Ultraman Nexus (character)

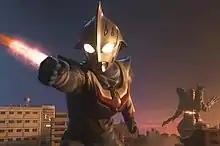
Ultraman Nexus Junis Blue killing a second Galberos.

The baton of light was soon passed to Ren Senjyu, a child who was born from an experiment who worked in an amusement park. Nexus bonded with the youth and received Junis Blue as a result. In a similar way to Himeya, Ren befriended with Komon, who was also aware of the latter's inheritance to Nexus' light and alongside other Night Raiders, he revolted the TLT's decision to have Ren be a test subject like Himeya was. Junis Blue also fought Mephisto Zwei, a Dark Mephisto clone from a corrupted Memory Police officer. During this battle, Nexus gained assistance from the original Mephisto (who wished to redeem himself) and the latter sacrificed himself to have the warrior of light kill his clone. However, his final days as a Dunamist nearing close, due to the flaws in his DNA during his creation. In a similar state to his predecessor Himeya, Ren's condition affected his prowess when fighting against Ezmael, a combination of past Space Beasts until Night Raiders provide cover for him long enough to come up with a new attack that could finally defeat the monster. Nexus soon ended their merger and Ren survived due to the cure for his condition.